Henryk Reyman Municipal Stadium

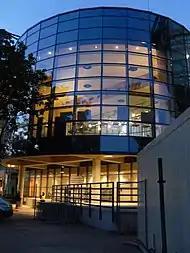
Media Pavilion

Media Pavilion is the legacy of the first three stadium projects, according to which the facilities under the stands would not be as developed as they are in the current version. The building is located in the corner, between west and south stands. The construction of the Media Pavilion started in September 2007 and was completed in January 2008. The main contractor was Budimex Dromex and cost was 11 384 mln zł. The building is 16 meters tall and 22 meters long.